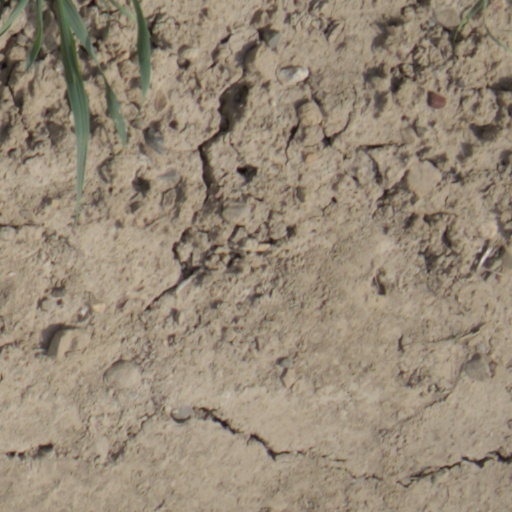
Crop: wheat